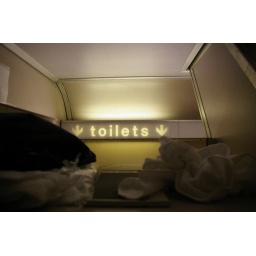
most comfortable seat in the house. taken on the Amtrak train from New Orleans to Chicago.